Juanga (ship)

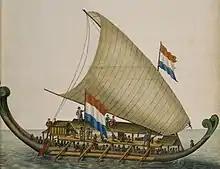
A large Dutch-owned kora-kora with mainsail, armed with several swivel guns.

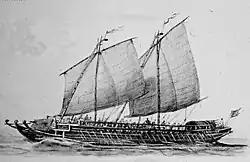
1890 illustration by Rafael Monleón of a late 19th-century Iranun "lanong" warship with three banks of oars under full sail

A juanga or joanga refers to large-sized "kora-kora", "karakoa" and "lanong". They are used all throughout the Philippines and Eastern Indonesia, in Maluku smaller versions were popular and are still used to this day (Kora-kora). They are propelled by oars but are not used for carrying cargo.